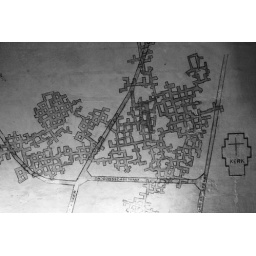
Map of a tunnel network underground, overlaid with surface street plan. Drawing in charcoal on sand stone, candle light.2005-12-26_img_0540.jpg